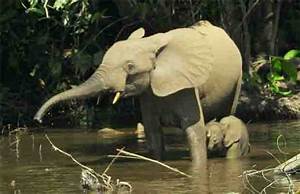
Label: elephant